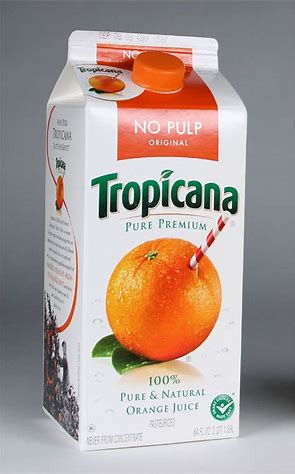
Waste category: cardboard